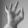
ASL letter: F